Ripon College Cuddesdon

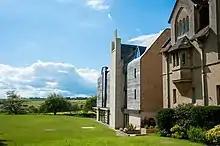
Harriet Monsell House at Ripon College Cuddesdon

Men and women with a range of previous experience, not necessarily graduates, take a two or three-year course of study incorporating pastoral and academic training. There are just over a dozen full-time students taking courses of study, either as matriculated students at Oxford University or on courses accredited by Durham University through the Church of England Common Awards Scheme which began in September 2014. Prior to this time, students not wishing to study at Oxford University were able to take courses of study accredited by Oxford Brookes University. With the introduction of the Common Awards Scheme, Cuddesdon streamlined its Oxford University offerings. Where previously the college had offered three courses, the Bachelor of Theology (BTh), the Certificate in Theology (CTh) and the Bachelor of Arts (BA) in Theology, the BTh and CTh are no longer offered and Cuddesdon students wishing to study at Oxford University must now take the BA or MTh. The college also has occasional PhD students.